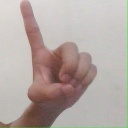
अक्षर: ड